Bashira

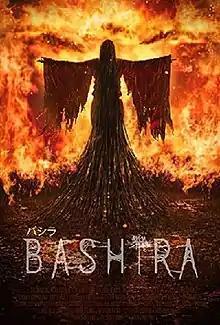
Film poster

Bashira is a 2021 American horror film directed by Nickson Fong based on a Japanese legend. It was selected to festivals Cine-Excess, TerrorMolins, Shocker Fest International Film Festival, Buenos Aires Rojo Sangre, among others.